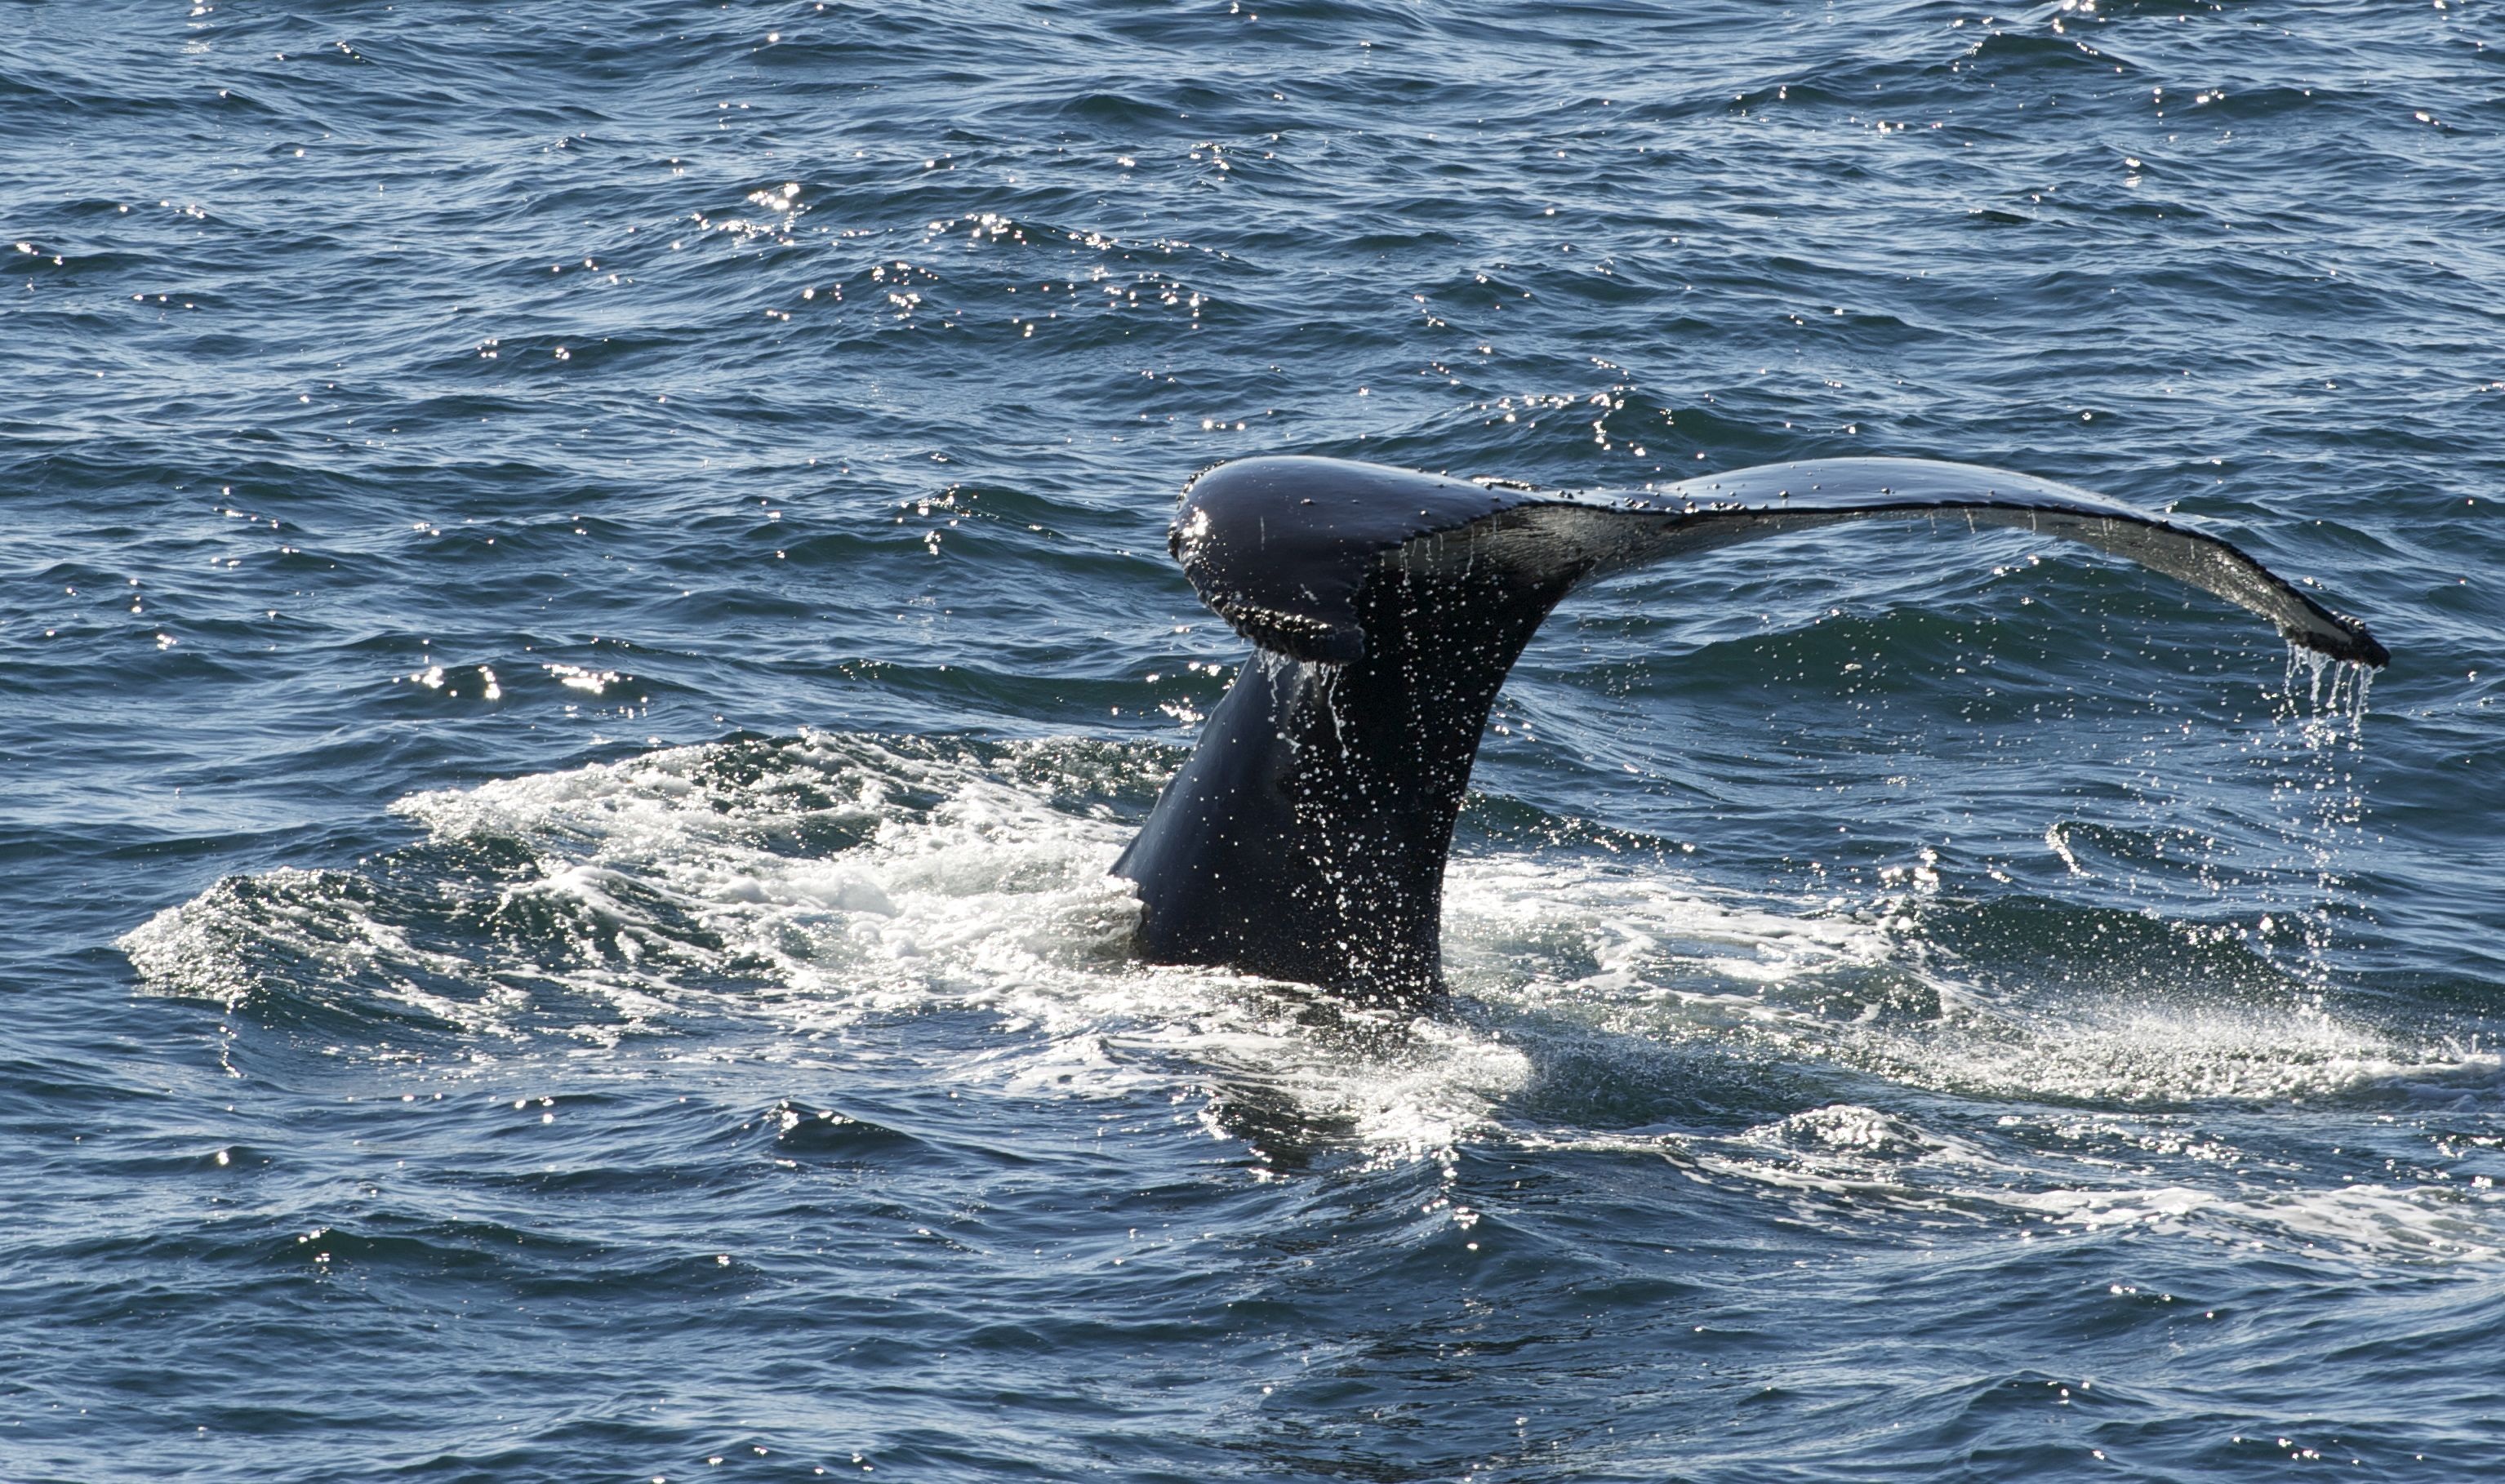
sea, ocean, mammal, marine life, humpback whale, vertebrate, whale, south pole, marine mammal, wind wave, marine biology, whales dolphins and porpoises, common bottlenose dolphin, short beaked common dolphin, grey whale